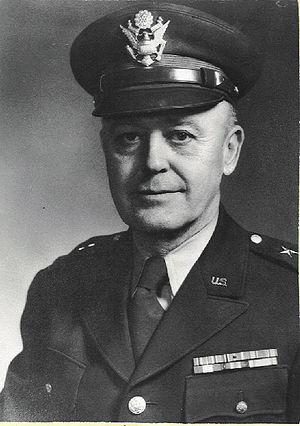
La 39ᵉ division d'infanterie des États-Unis est une division de l'armée américaine créée en 1917. Elle participe à la Première Guerre mondiale.